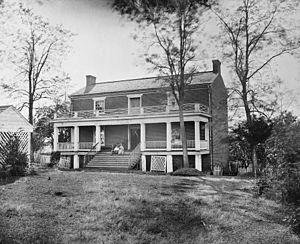
La maison McLean est un bâtiment historique américain se situant dans le parc historique national Appomattox Court House à Appomattox, en Virginie. Elle est inscrite au registre du National Park Service depuis le 26 juin 1989.